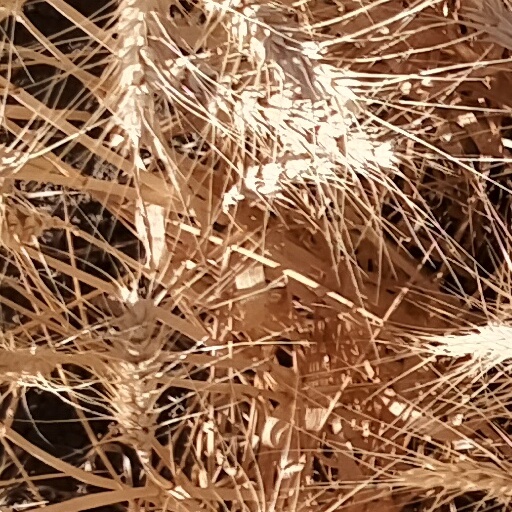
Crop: wheat